Australian rules football in the United States

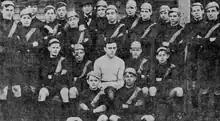
American team in Benalla Victoria August, 1909

En route to Melbourne the Americans were scheduled to visit towns along the way including Goulburn, Wangaratta, Victoria, Benalla and Beechworth to play against local representative sides. They arrived in Melbourne in late July. The tour however was much to the dissatisfaction of the Australasian Football Council's Con Hickey who was refusing to endorse it and warned the Americans not to attempt to engage with the VFA either. The AFC had insisted that touring players stay in Melbourne and affiliate with the AFC and the Victorian Football League. When the visitors arrived in Melbourne the AFC offered a VFL contribution of £70 to the tour, along with a £130 contribution from the South Australian Football League however the AFC revoked this stating the tour was not returning the profits it had expected. Hickey had offered to pay for the return fare to San Francisco, but only if they committed to canceling their West Australian tour. The young players being amateurs, most of them had paid their own way, declined out of respect for the Western Australian hosts. As a result, they weren't able to play against any AFC affiliated league clubs but were able to play against the country clubs and schools.